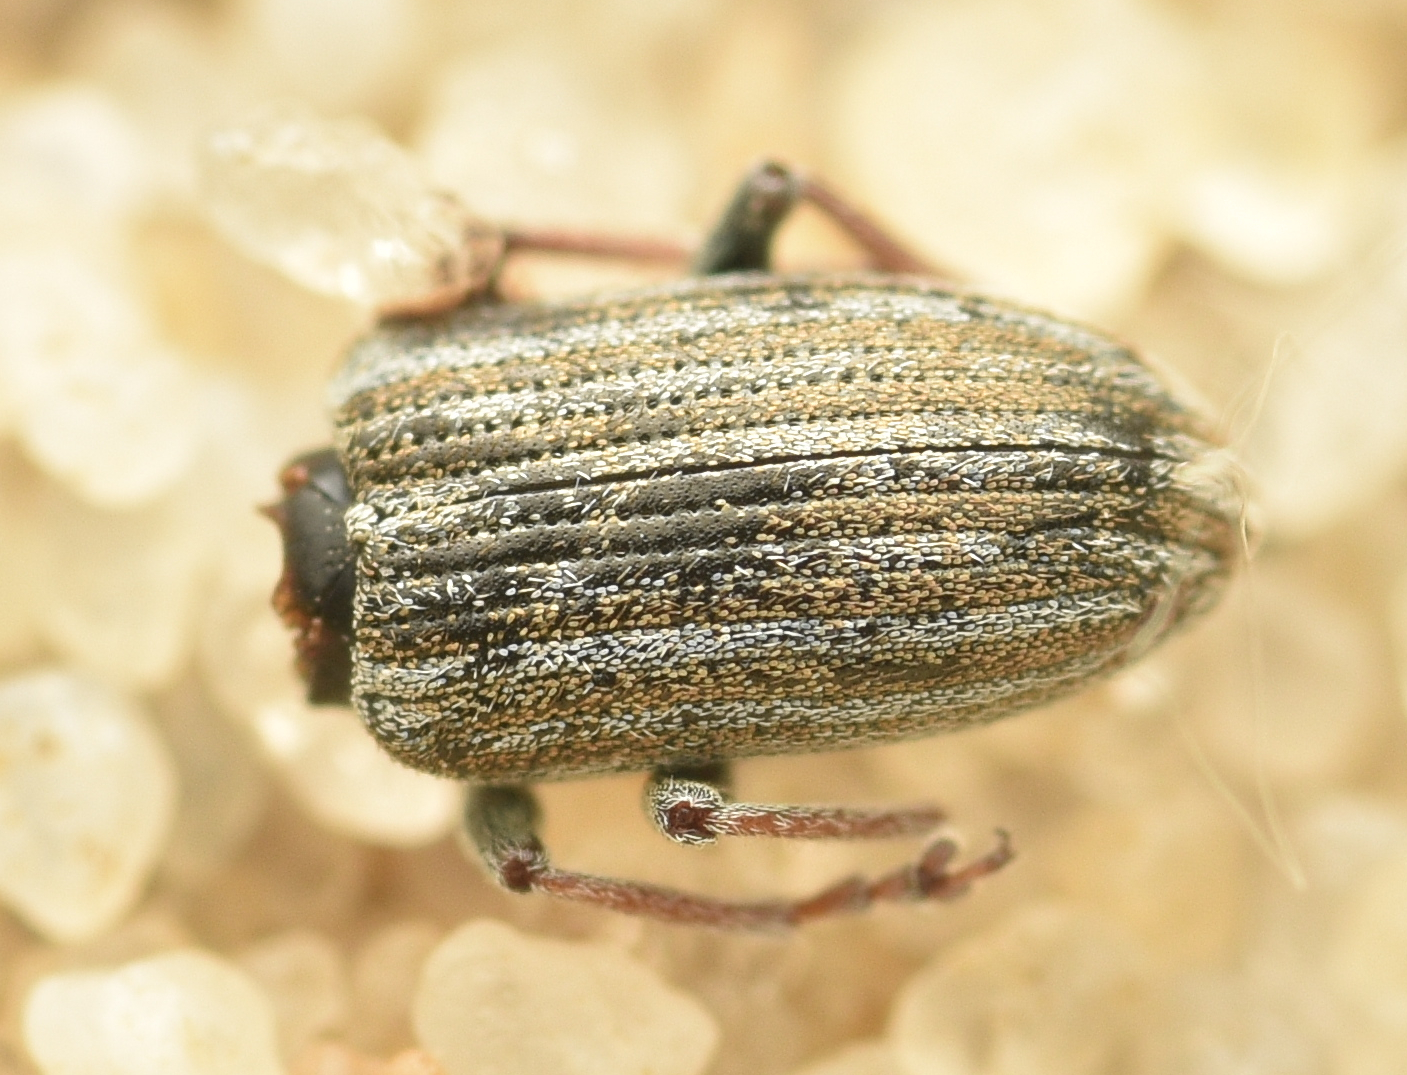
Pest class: pea_leaf_weevil